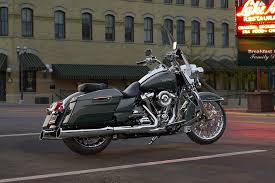
Vehicle type: Motorcycles